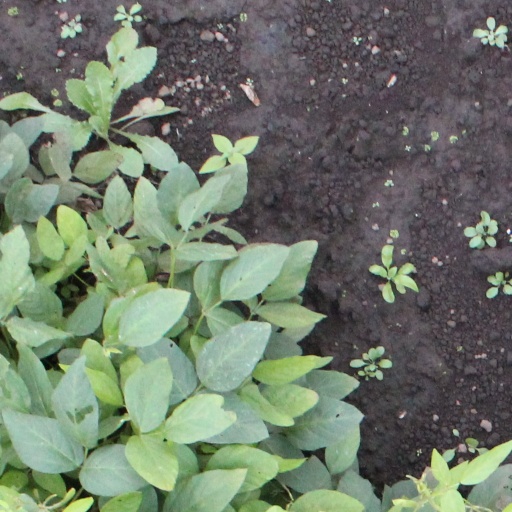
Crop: soybean